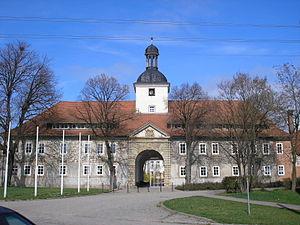
Gebesee est une ville allemande de Thuringe, située dans l'arrondissement de Sömmerda.